Pegasus Project revelations in India

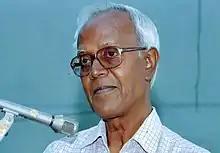
Stan Swamy, a Roman Catholic priest and tribal rights activist, was arrested on terrorism charges and imprisoned where he died in 2021 awaiting trial

The Campaign for Judicial Accountability and Reforms (CJAR) released the following statement:Such large-scale intrusive surveillance into the personal phones of political leaders, journalists, activists is a flagrant violation of the right to privacy as upheld by the Hon'ble Supreme Court and an affront on the civil liberties of citizens.CJAR stated that this was an attack on the independence of the judiciary and called for a response from the highest court in the land. It also stated that the snooping was patently illegal.